Vacuum cleaner

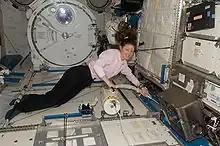
Astronaut Tracy Caldwell Dyson vacuums equipment on the International Space Station.

Central vacuum cleaners, also known as built-in or ducted, are a type of canister/cylinder model which has the motor and dirt filtration unit located in a central location in a building, and connected by pipes to fixed vacuum inlets installed throughout the building. Only the hose and cleaning head need be carried from room to room, and the hose is commonly 8 m (25 ft) long, allowing a large range of movement without changing vacuum inlets. Plastic or metal piping connects the inlets to the central unit. The vacuum head may be unpowered, or have beaters operated by an electric motor or by an air-driven turbine.